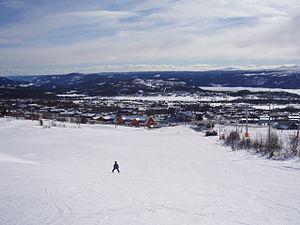
Beitostølen est un domaine skiable norvégien dans le comté d'Oppland sur la commune d'Øystre Slidre. Situé à 900 mètres d'altitude, il comporte un large domaine de ski de fond où la Coupe du monde de ski de fond y a organisé certaines de ses épreuves dans les années 1990 et 2000.